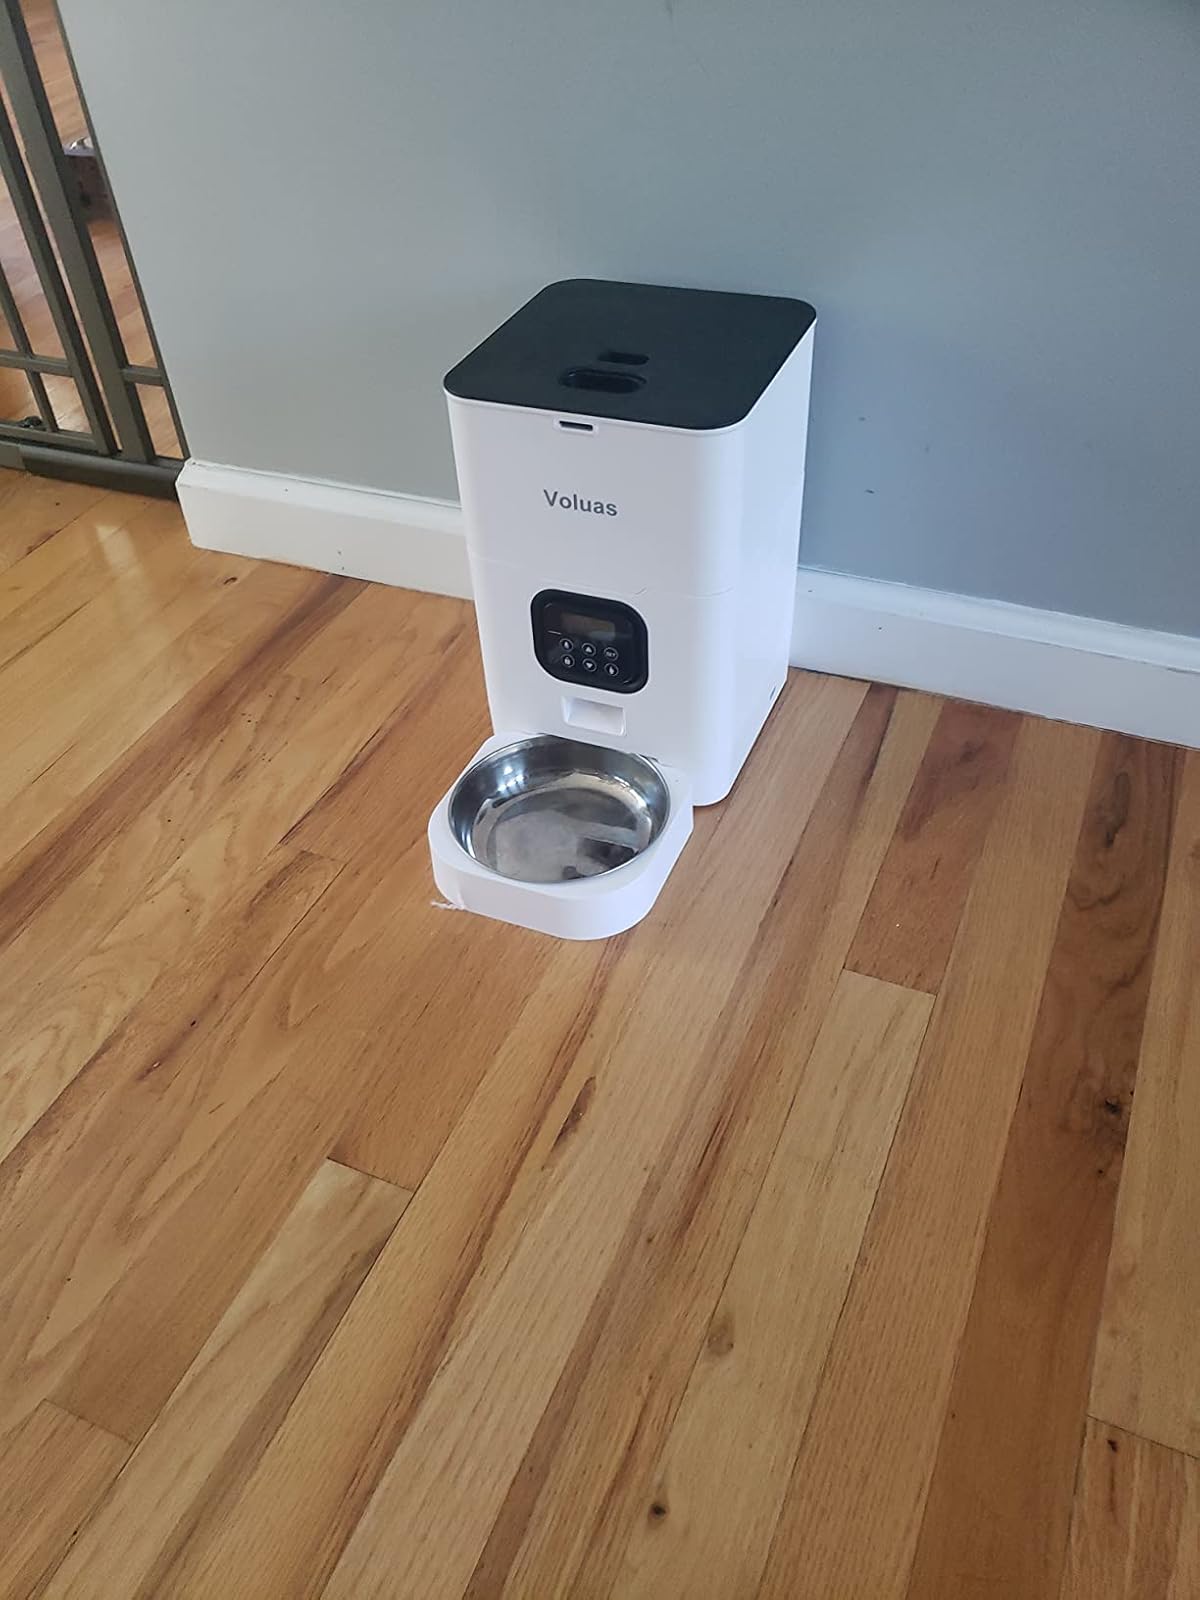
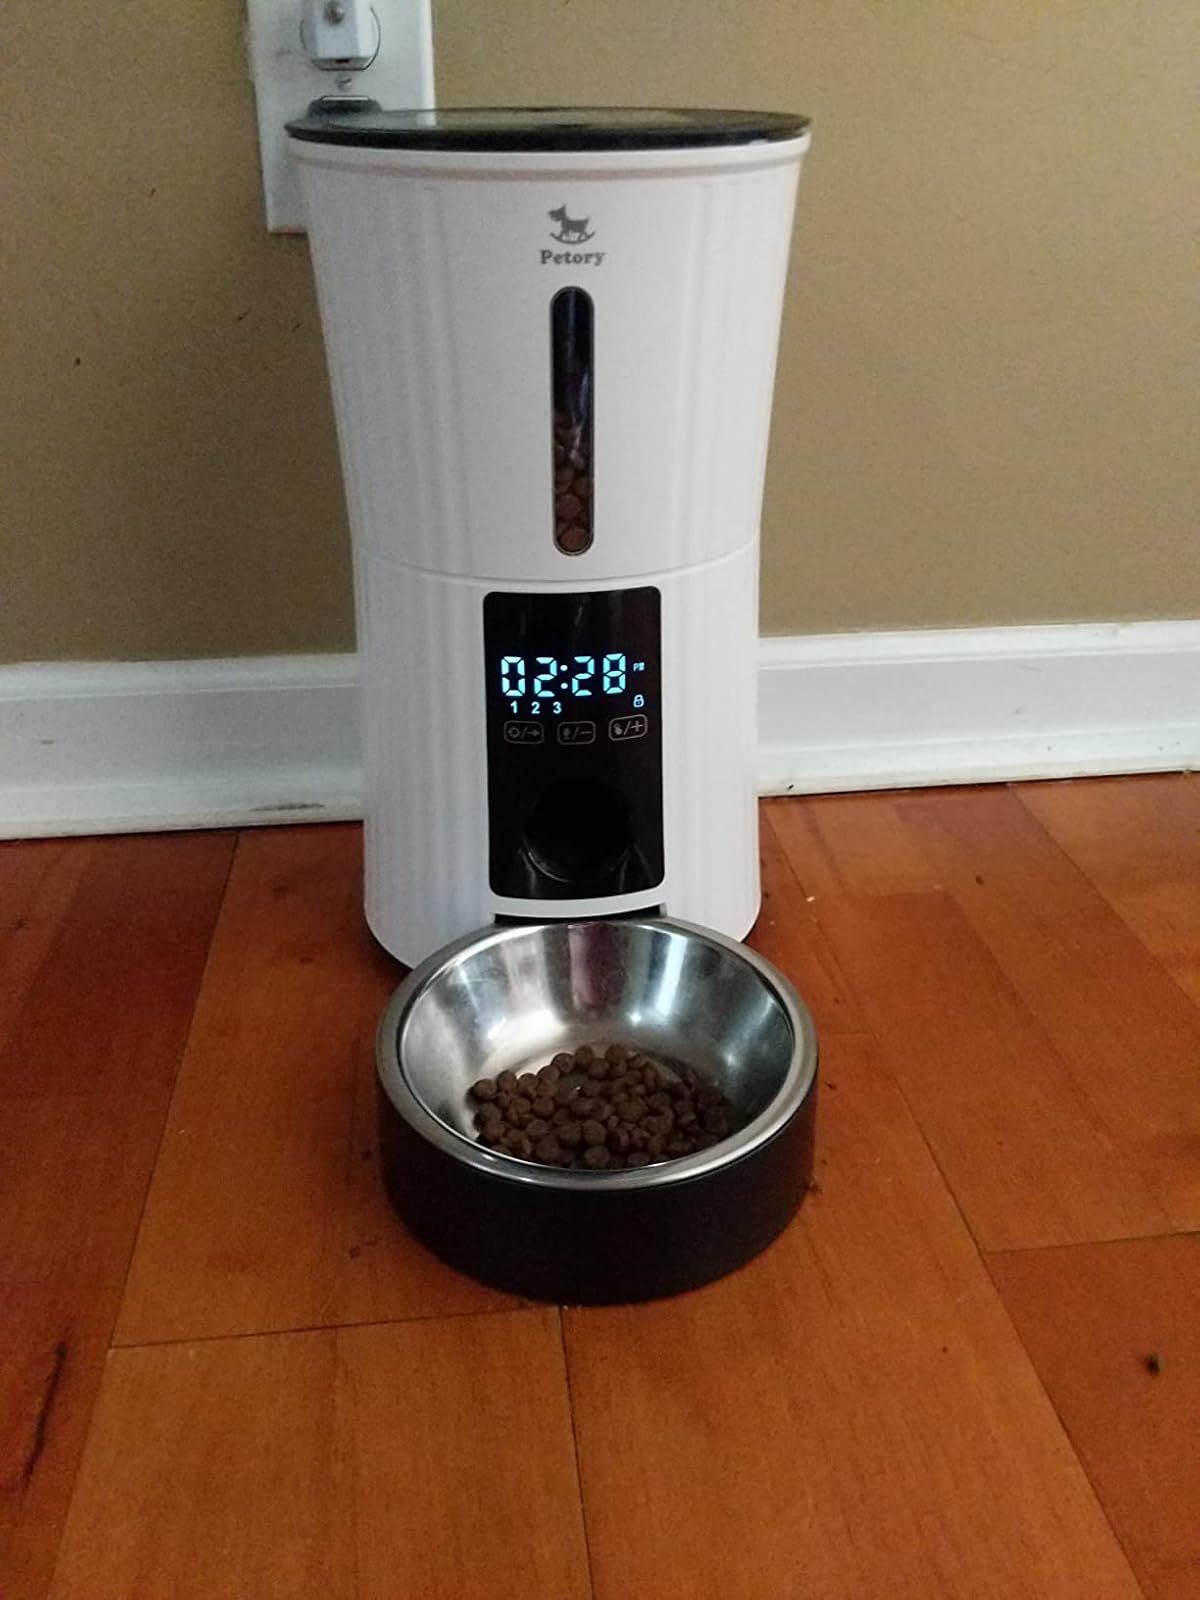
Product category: items_feeder
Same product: no